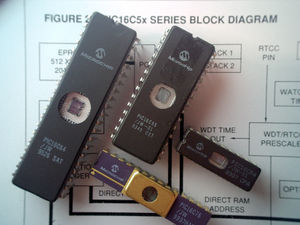
PIC (mikrocontroller)
PIC16CxxxWIN mikrocontroller.
PIC er en familie af RISC-mikrocontrollere lavet af firmaet Microchip Technology. PIC er en afledning af PIC1650, som oprindeligt blev udviklet af General Instruments Microelectronics Division.